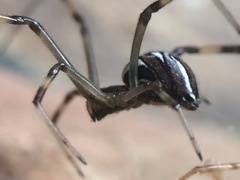
Species: Lactrodectus_hesperus